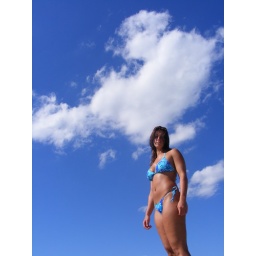
this was a gorgeous day at the beach by my house